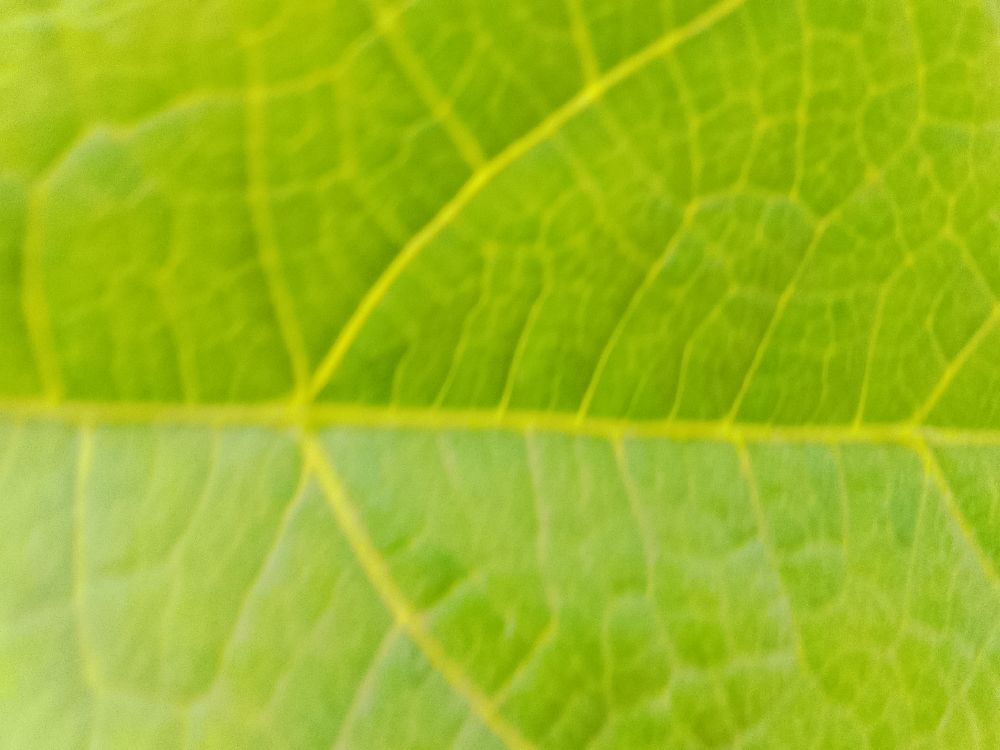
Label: healthy